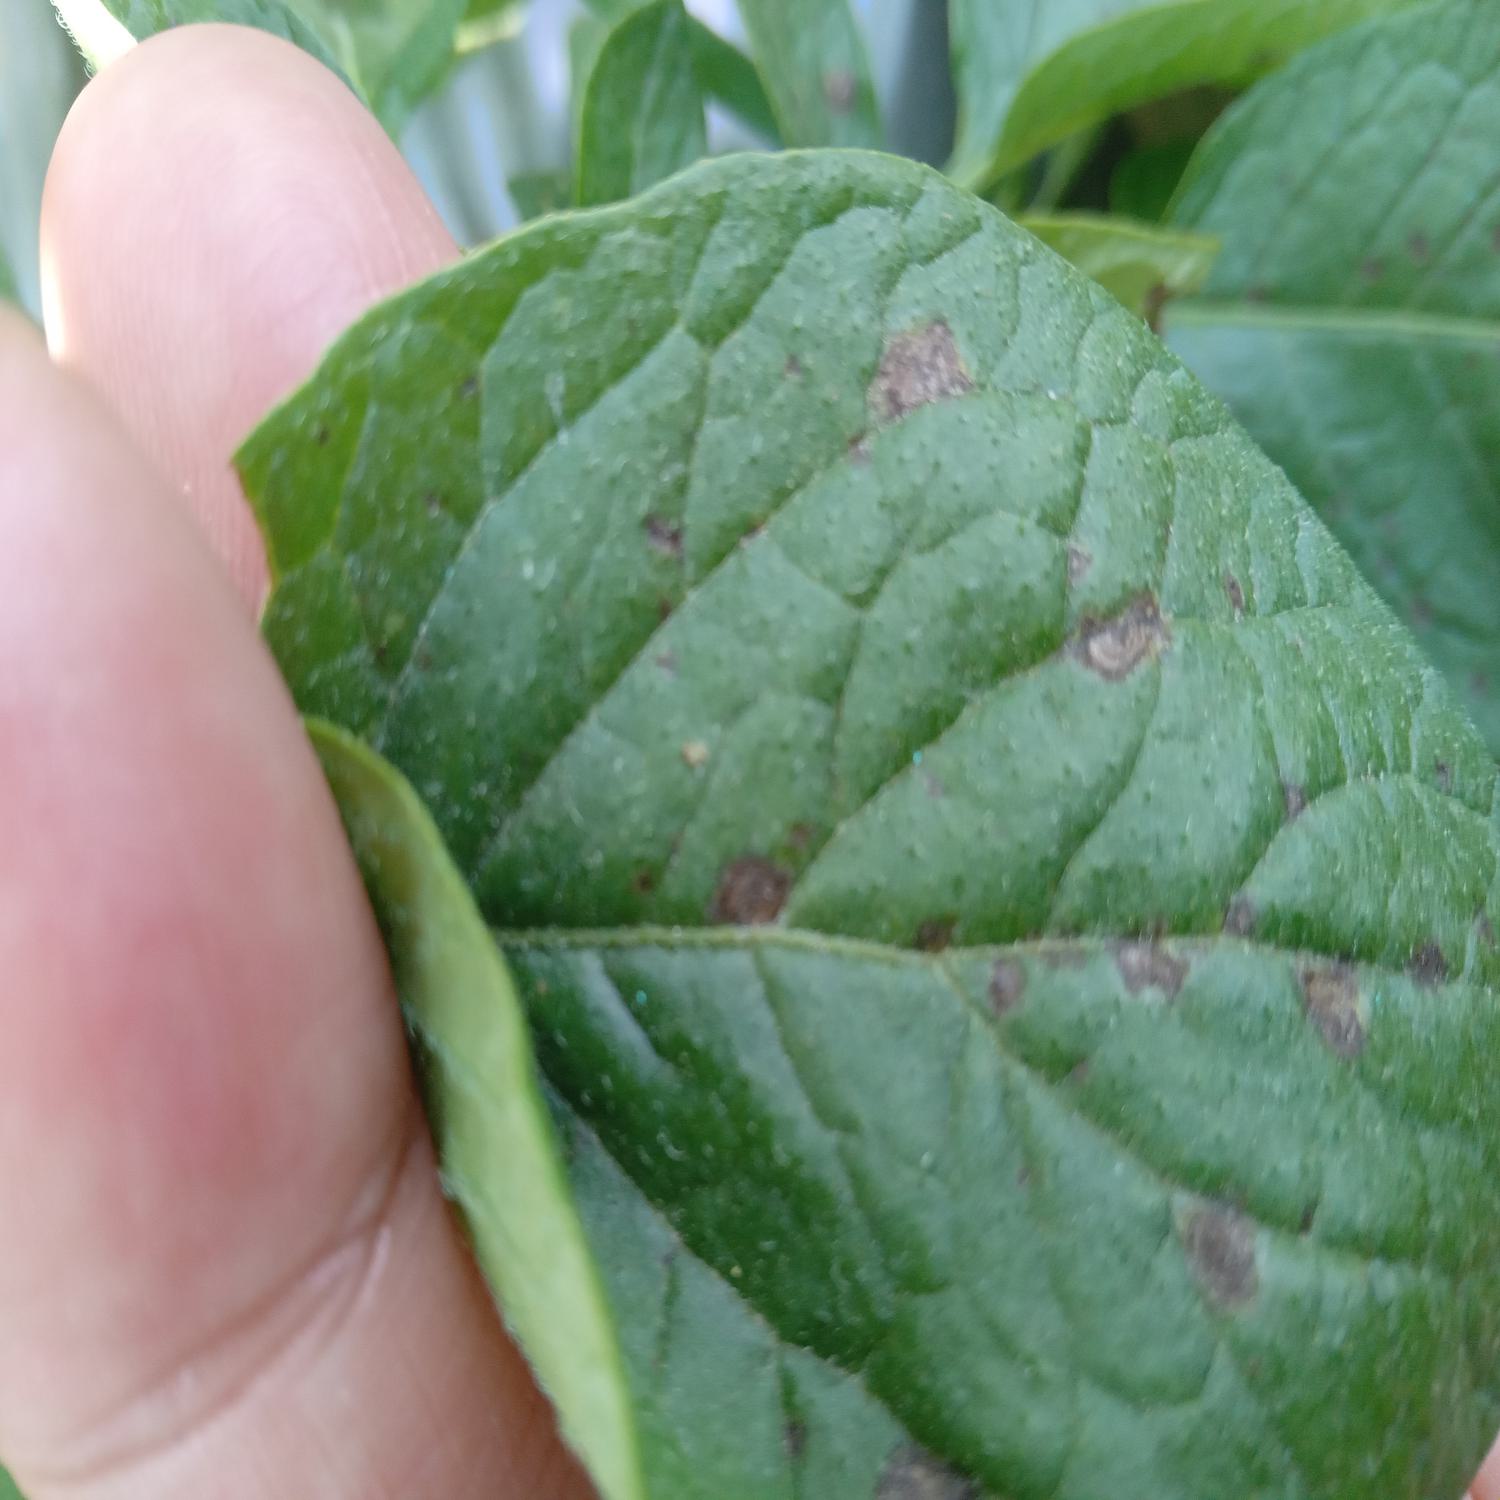
Label: Fungi